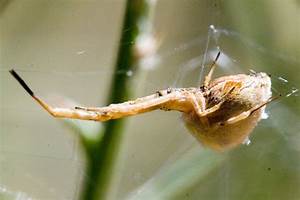
Label: spider